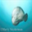
Label: ray